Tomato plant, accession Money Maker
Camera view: bottom (45 deg); turntable rotation: 240 degrees
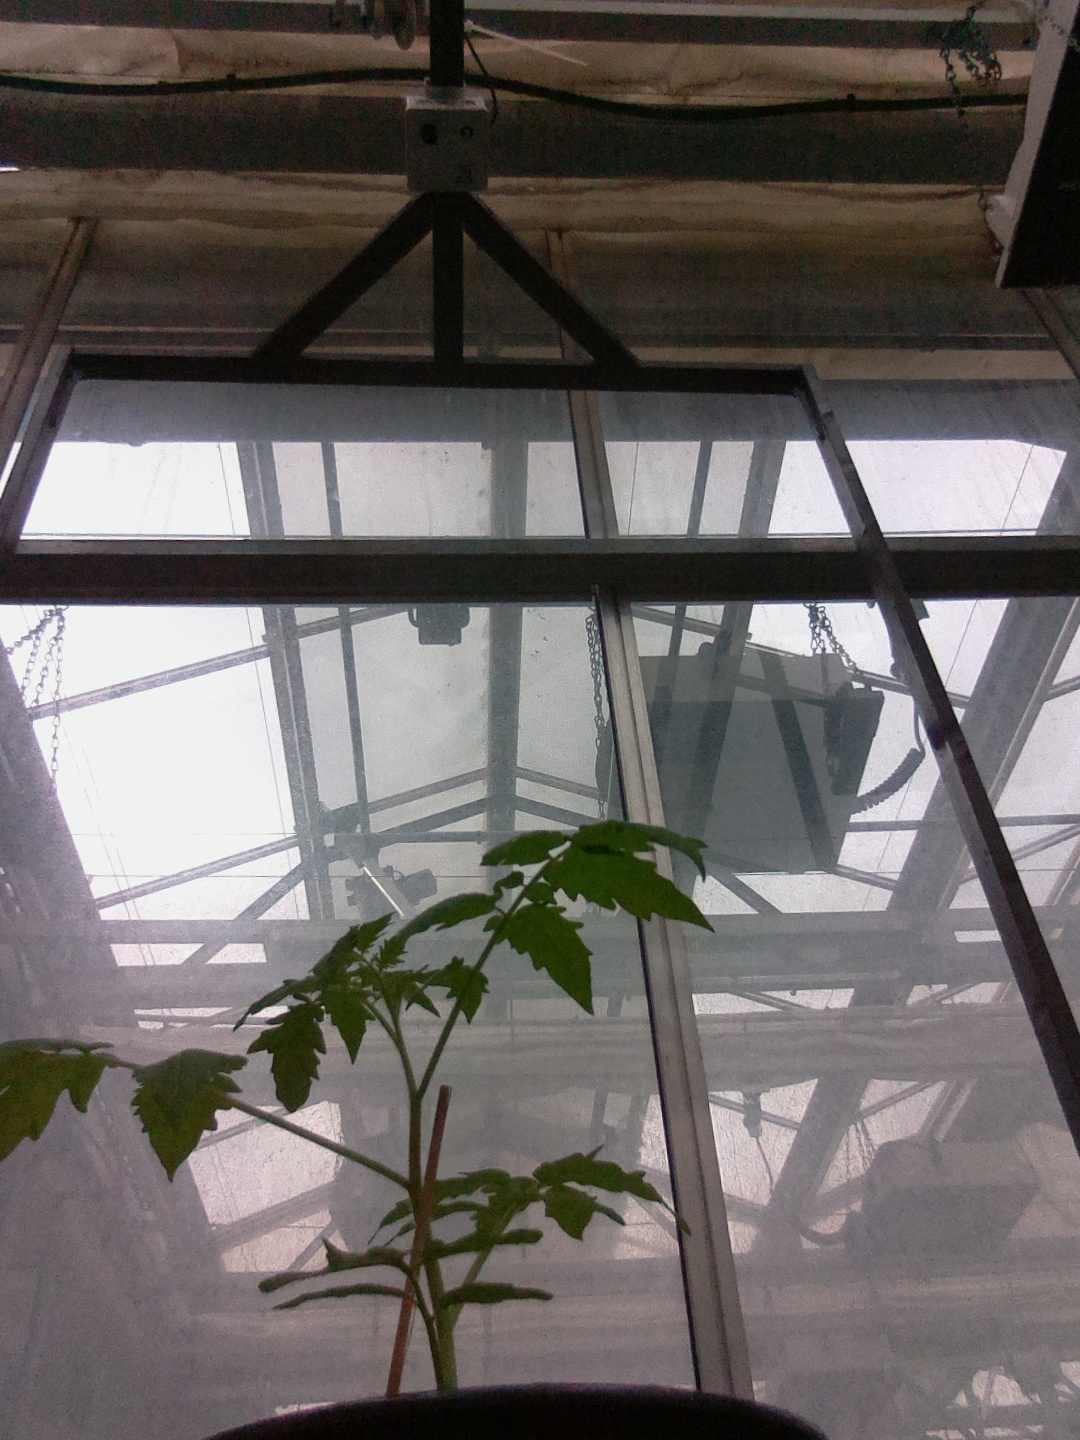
BBCH growth stage 13: 6 of true leaves visible